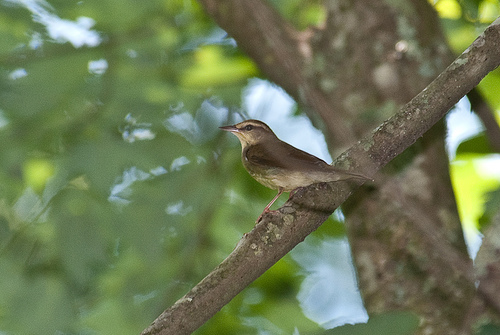
the crown and supercilliary feather colors contrast distinctly from the edge of the bill all the way to the nape.
a light brown bird with a sharp beak and light brown breast.
this is a brown bird with a large pointy beak.
this is a small, brown and white bird with a short beak.
this bird has dark gray wings and lighter gray belly and head.
this bird has wings that are brown and has a white belly
this sleek bird has a greyish head two toned and a darker wing with a lighter belly.
this bird is brown in color, with a brown beak.
this sleek brown bird has a lighter belly, eye stripe, and throat.
this bird has a brown body with a white throat and white belly.
Species: Swainson Warbler